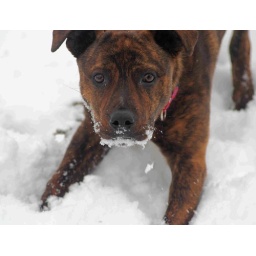
Kia is a puppy who lives across the street - all the dogs like to come over to our house!